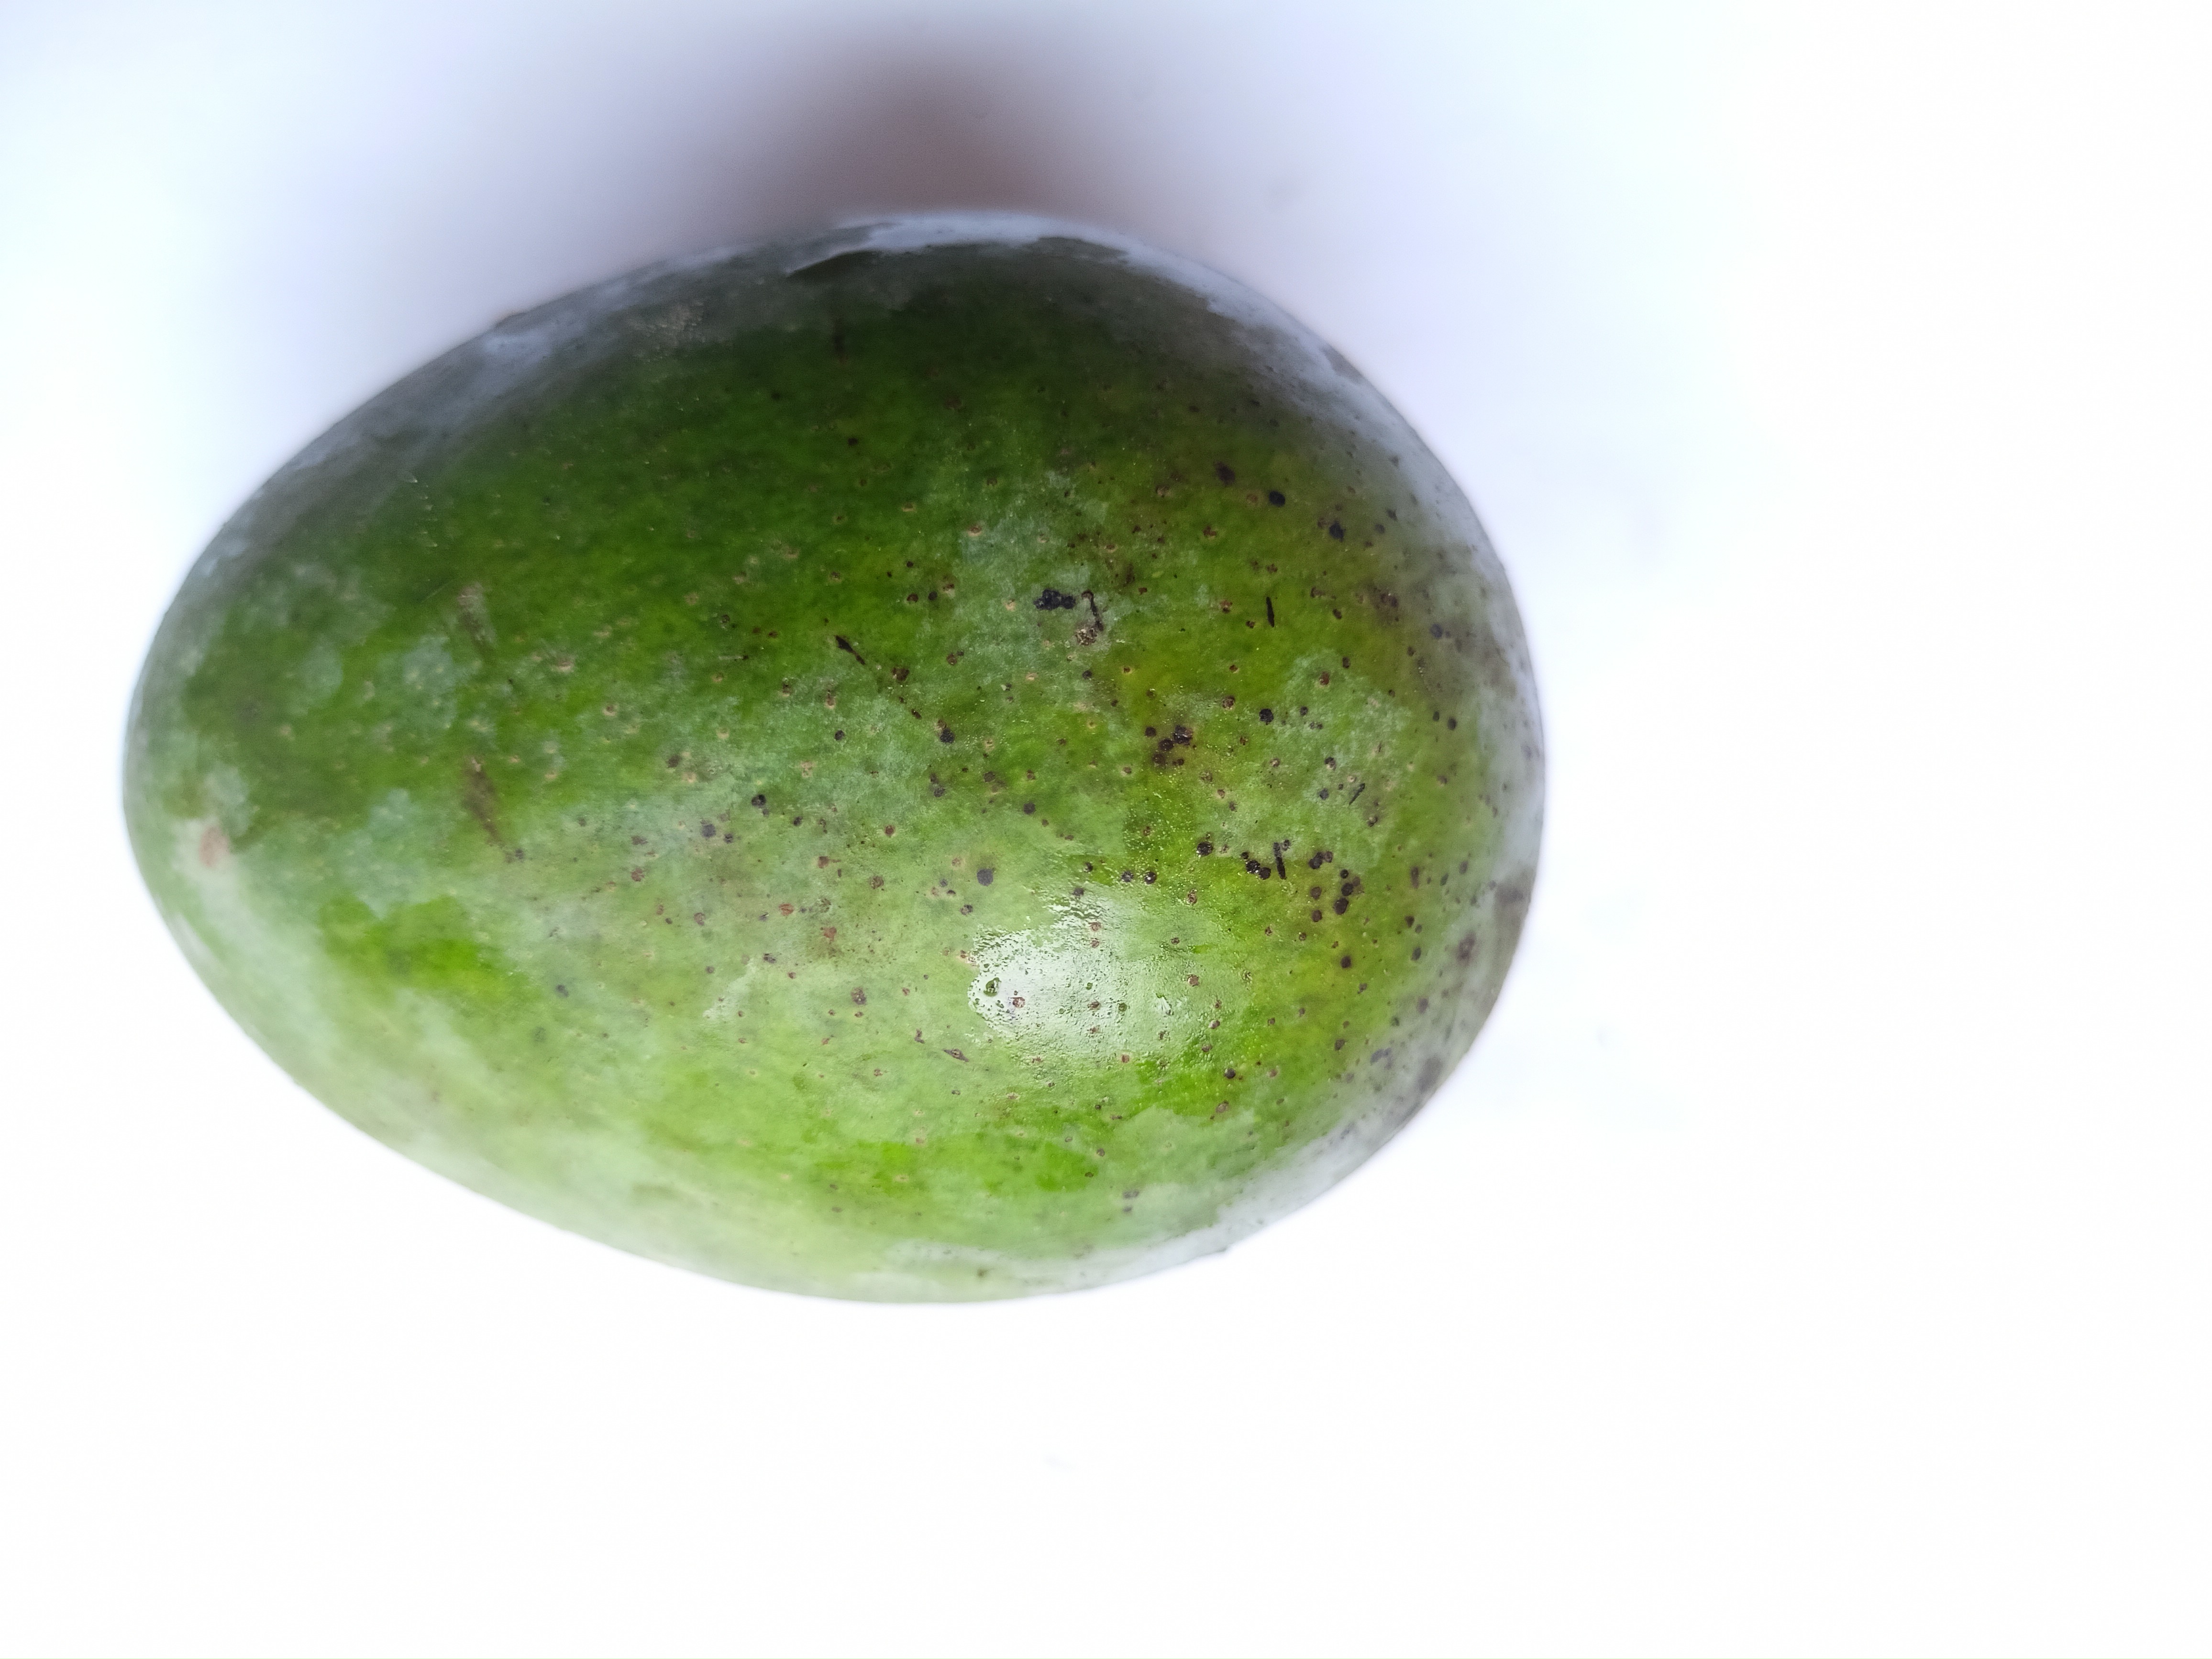
Mango variety: Khrishapat